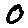
Label: 0